List of card manipulation techniques

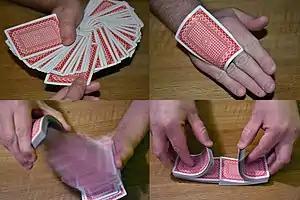
Card trick. Upper left: "Pick a card, any card". Upper right: Palming a card. Bottom left: A "spring" flourish. Bottom right: Mixing the cards allows for card trick preparation.

Card manipulation is the branch of magical illusion that deals with creating effects using sleight of hand techniques involving playing cards. Card manipulation is often used to perform card tricks in magical performances, especially in close-up, parlor, and street magic. A person who practices card manipulation may be called a card sharp, card shark, or card mechanic.